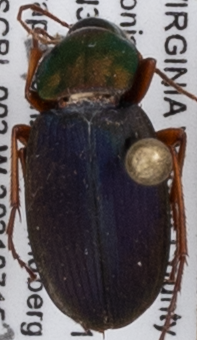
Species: Chlaenius emarginatus
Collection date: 2021-07-29
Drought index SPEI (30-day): -0.54
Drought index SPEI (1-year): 0.32
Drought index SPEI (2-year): -0.24